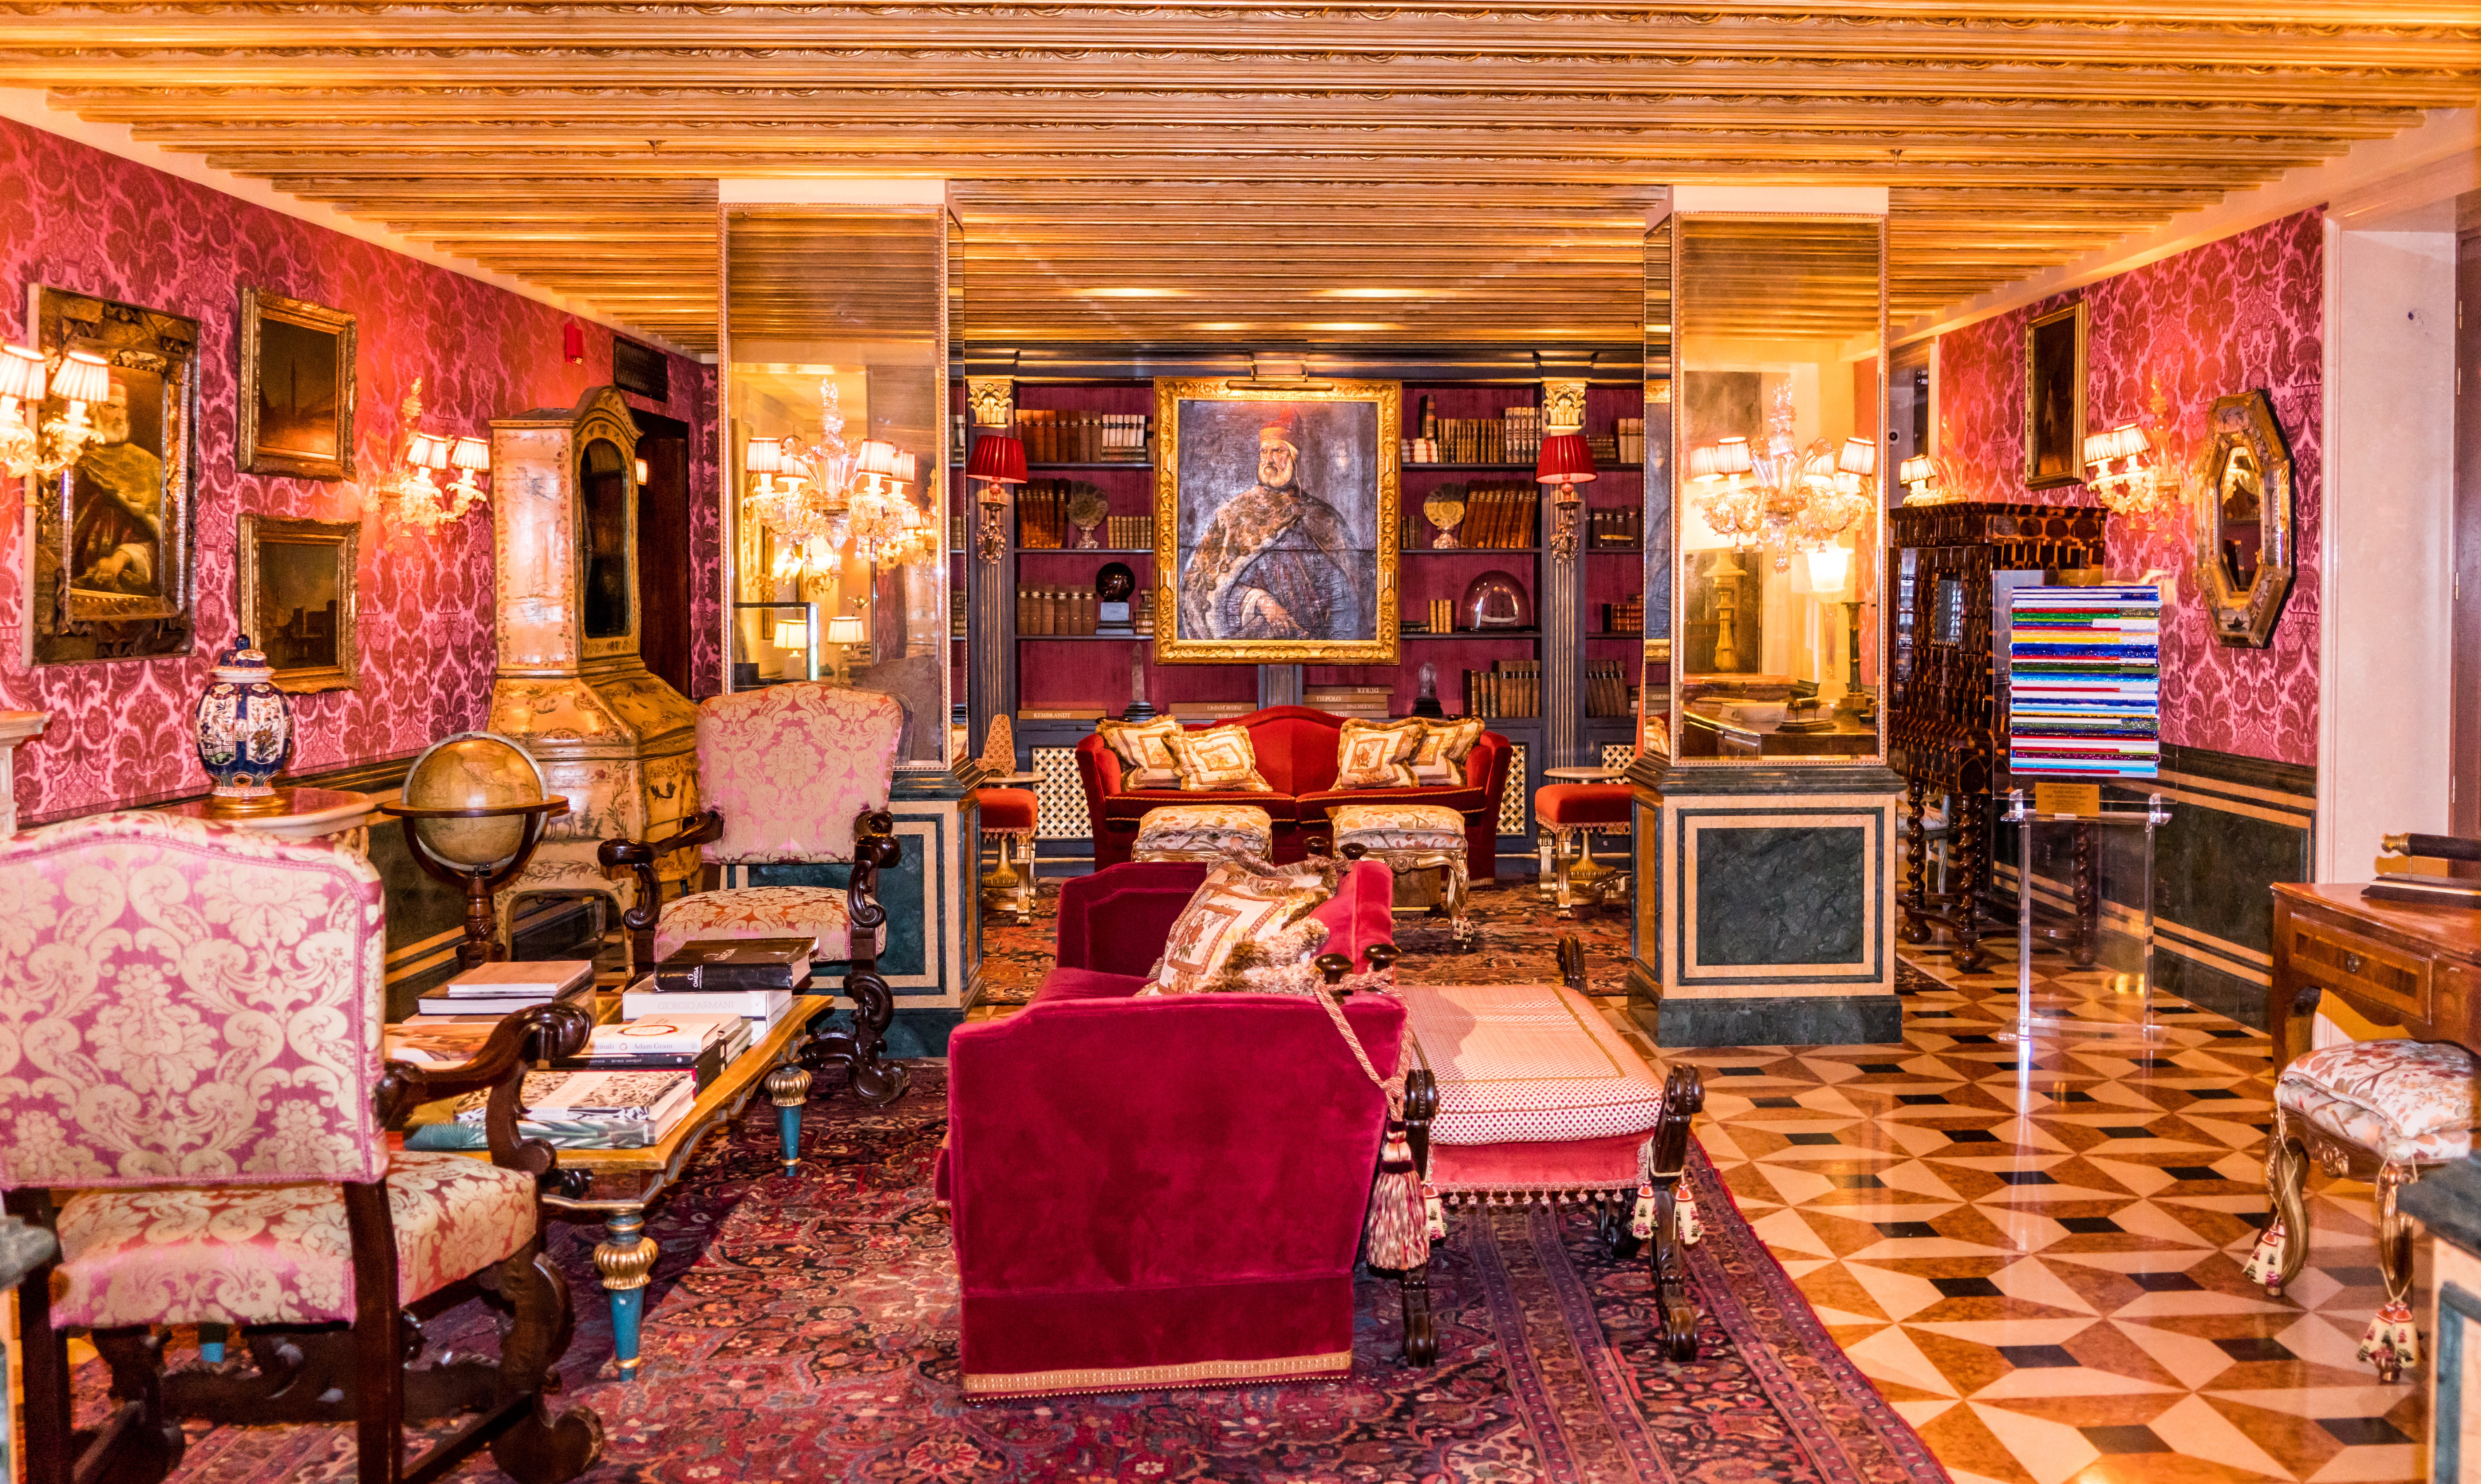
architecture, antique, building, restaurant, europe, meal, historic, room, tourism, decor, ornament, art, luxury, ornate, hotel, resort, decorative, venezia, classic, estate, lobby, venice italy gritti palace, function hall